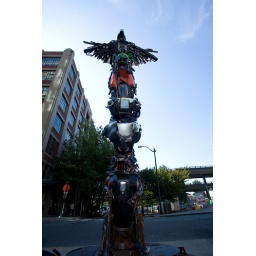
Totem made of motorcycle parts.Strobist: Nikon SB-26 M1/1 bare via PW+2, held by JonJon_01, about 5 meters from subject.